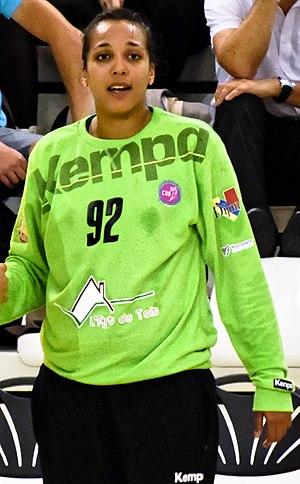
Rencontre de championnat entre Issy Paris Hand et Dijon. A Issy Les Moulineaux, le 19 octobre 2014.
Noura Ben Slama, née le 23 février 1985 à Nogent-sur-Marne, est une handballeuse internationale tunisienne évoluant au poste de gardienne de but à la Stella Sports Saint-Maur.